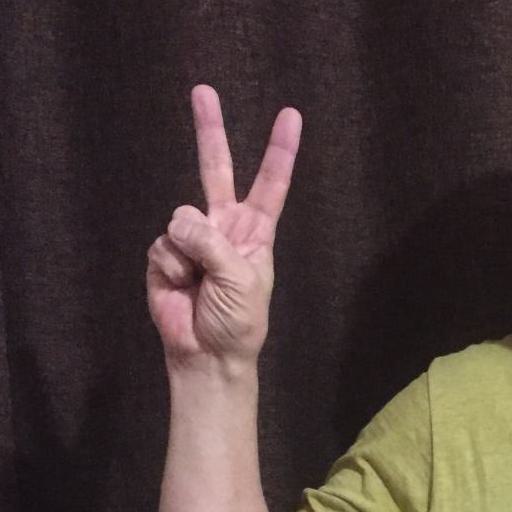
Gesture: peace